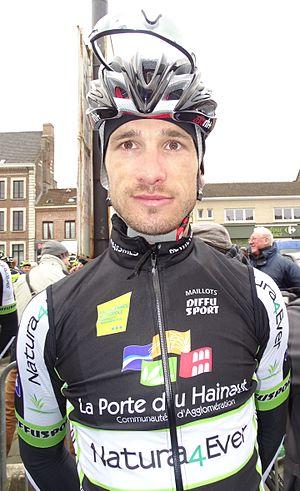
Reportage réalisé le dimanche 6 mars à l'occasion du départ et de l'arrivée du Grand Prix de Lillers-Souvenir Bruno Comini 2016 à Lillers, Pas-de-Calais, Nord-Pas-de-Calais, France.
Florian Deriaux, né le 5 juin 1990 à Aubergenville, est un coureur cycliste français, membre du VC amateur Saint-Quentin.
L'Entente cycliste Raismes Petite-Forêt, est un club de cyclisme basé à Raismes, dans le département du Nord en France. Il fait partie de la Division nationale 2 de la Fédération française de cyclisme en cyclisme sur route.
Kévin Lalouette, né le 18 février 1984 à Abbeville est un coureur cycliste français. Ancien membre de plusieurs formations chez les amateurs, il est professionnel au sein de l'équipe continentale française Roubaix Lille Métropole entre 2011 et 2013. Sélectionné à de nombreuses reprises en équipe de France, il participe à plusieurs championnats du monde de cyclisme sur piste sous la bannière tricolore.